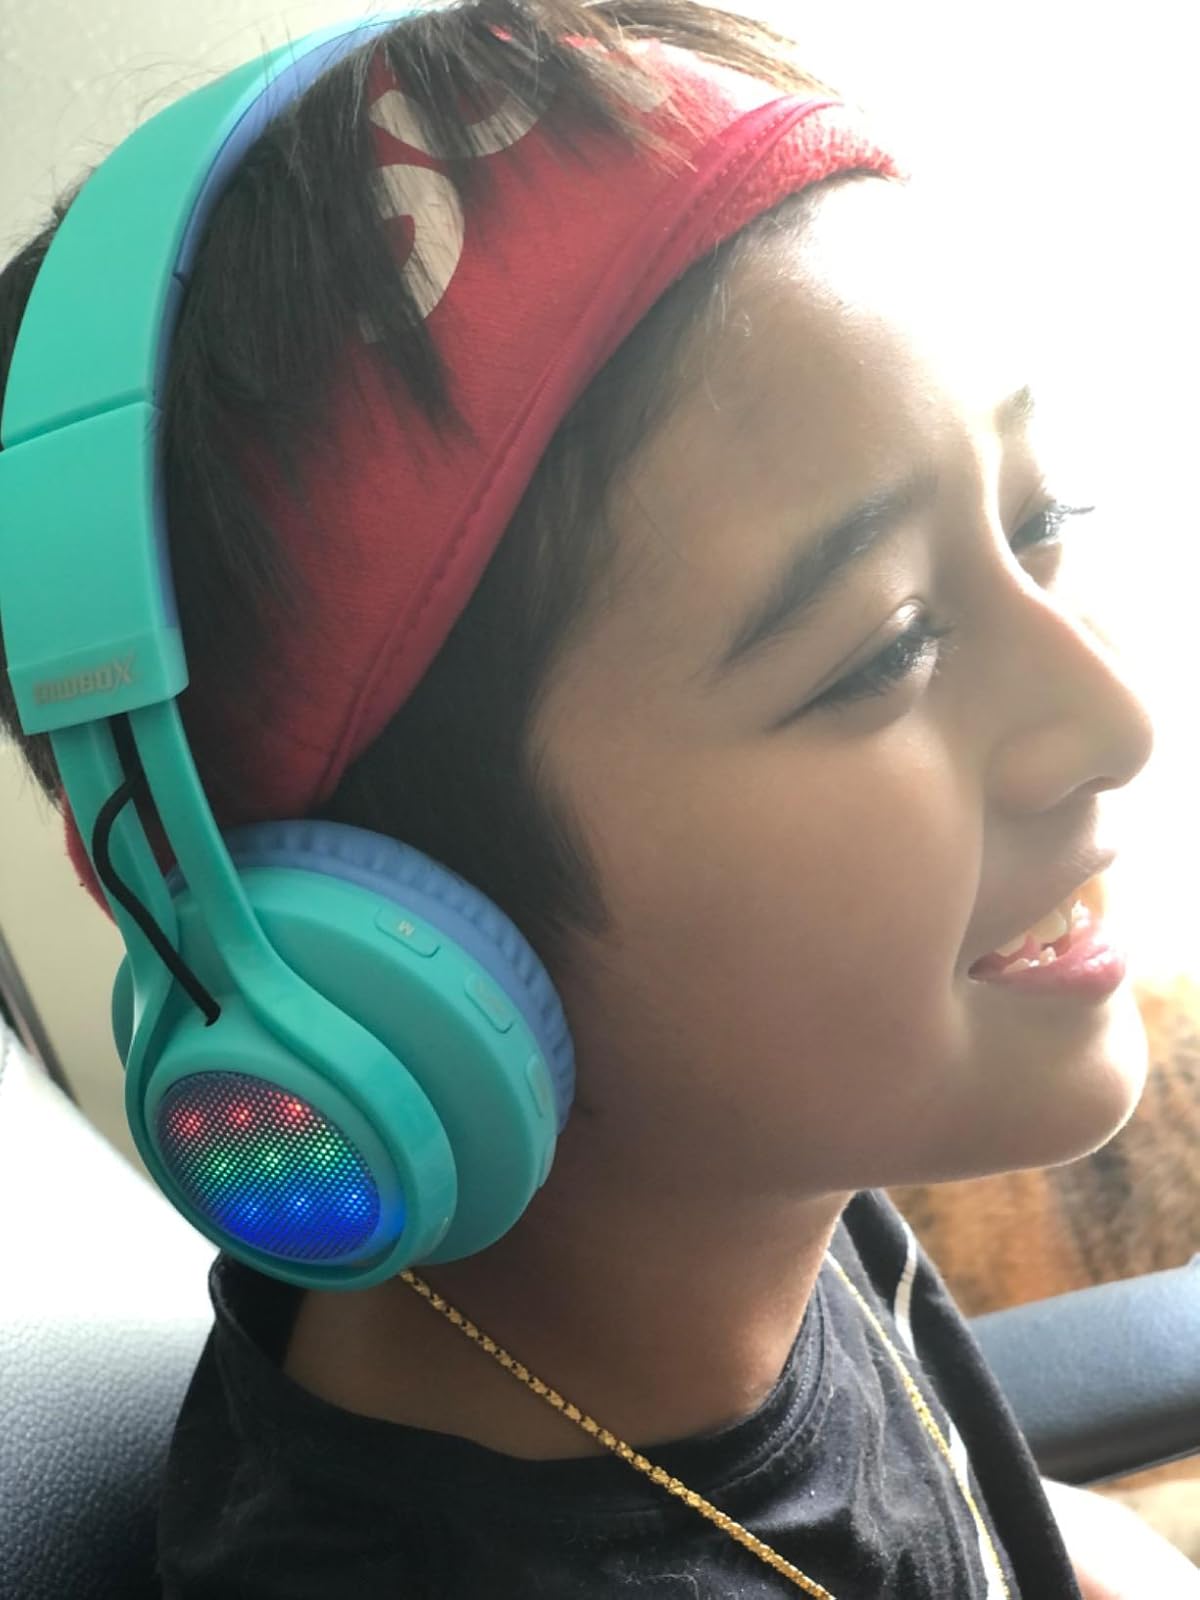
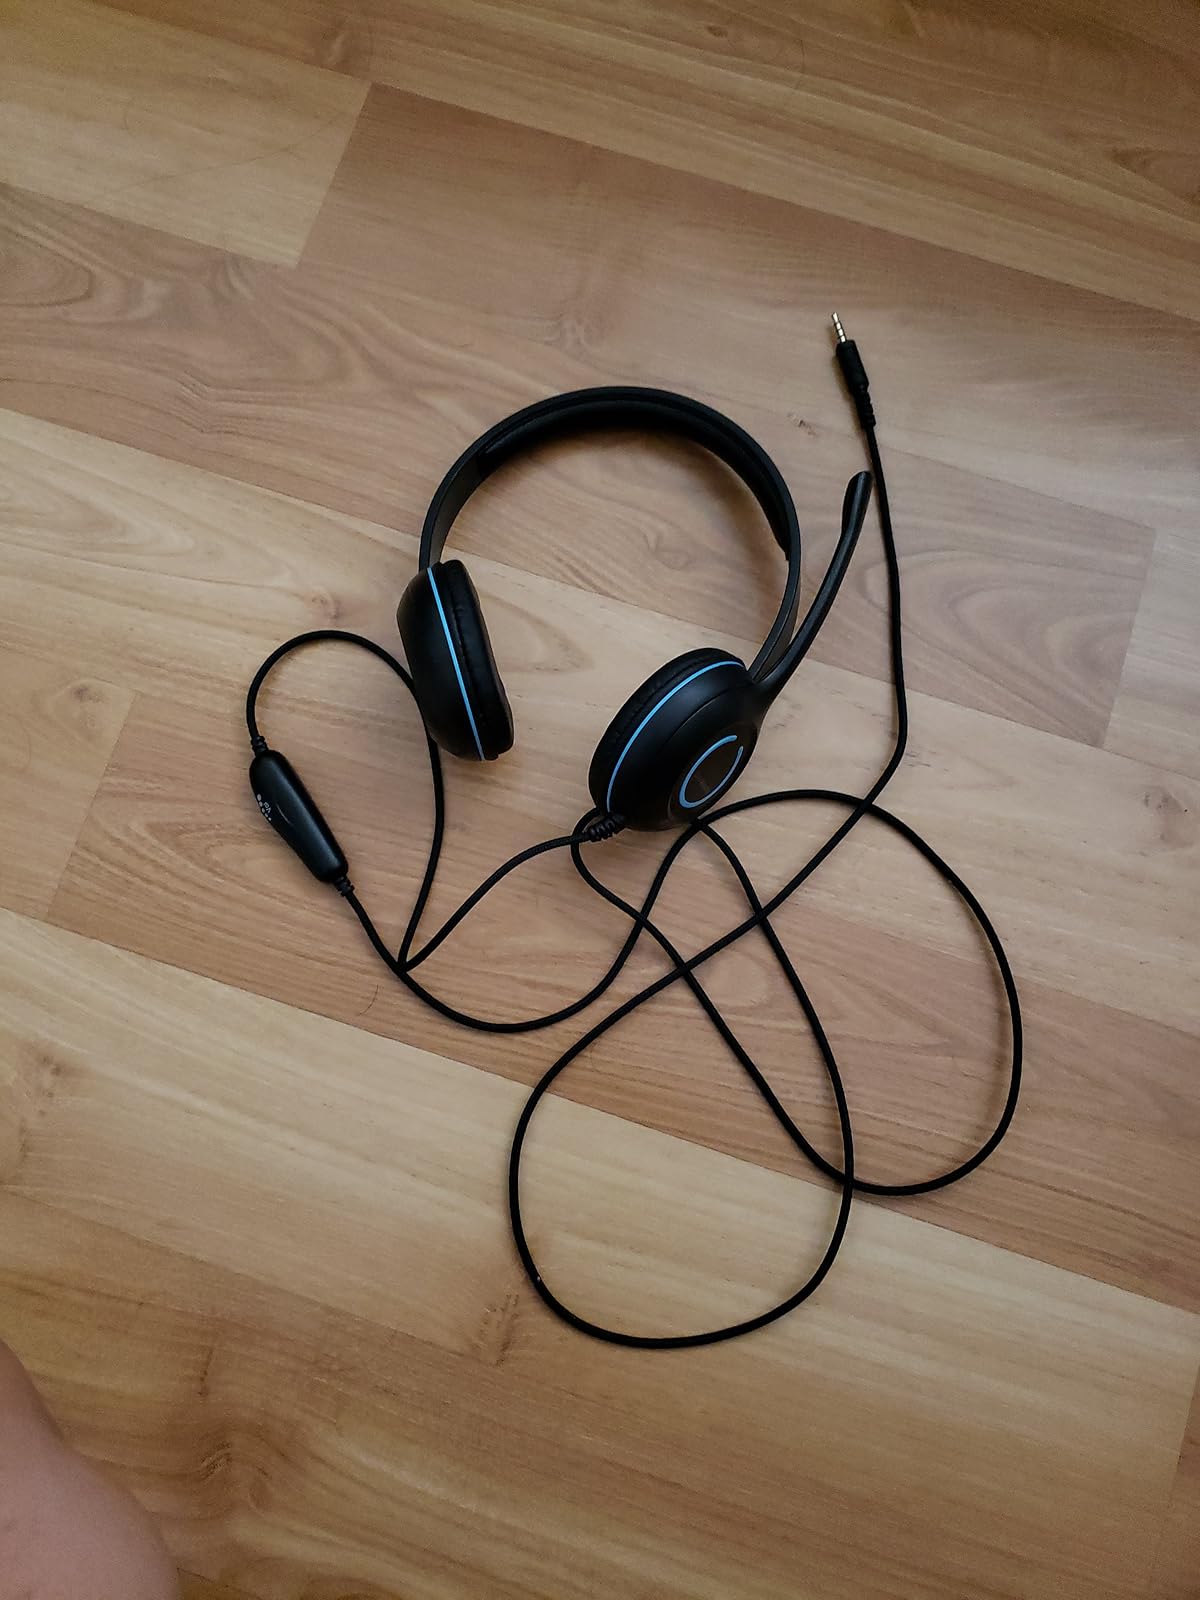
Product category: headphones
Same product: no